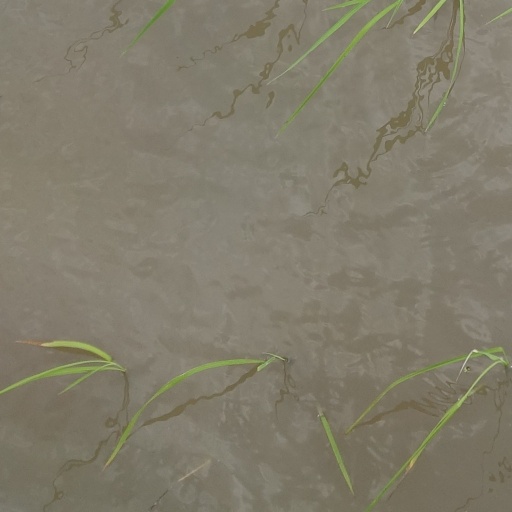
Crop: rice